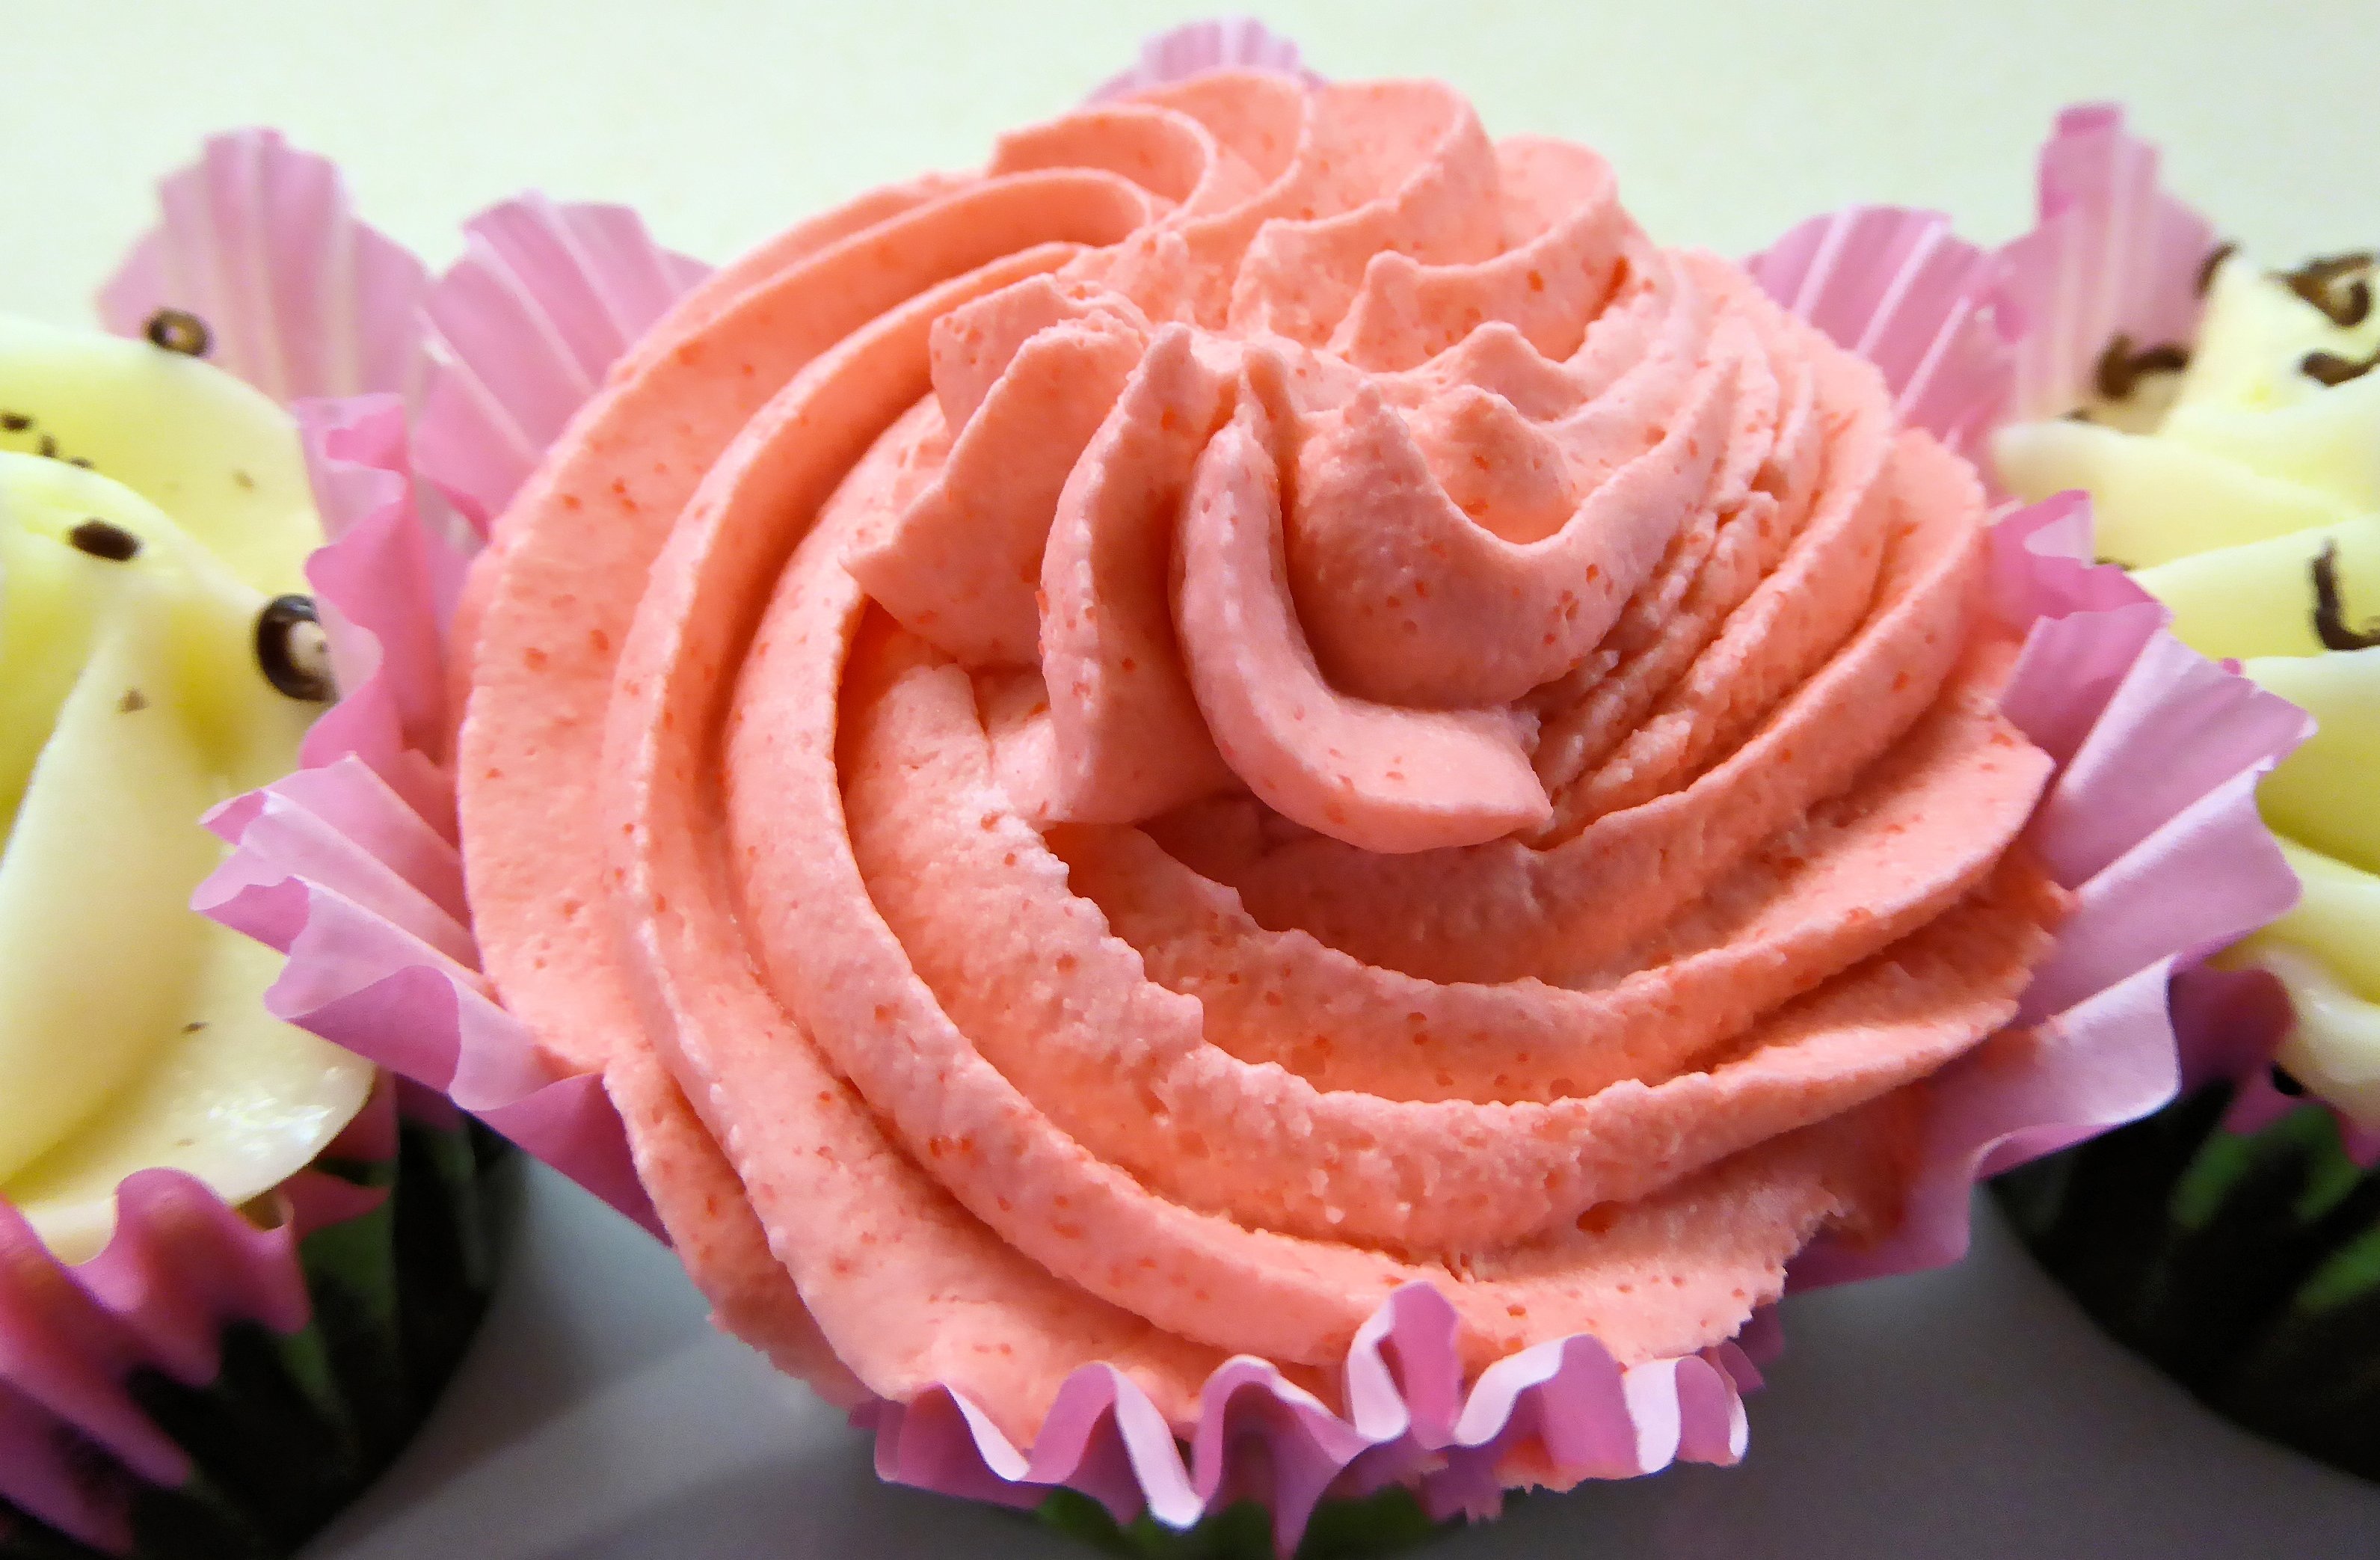
sweet, flower, dish, food, produce, pink, cupcake, dessert, cuisine, cake, icing, sweetness, flavor, buttercream, cake decorating, peach frosting